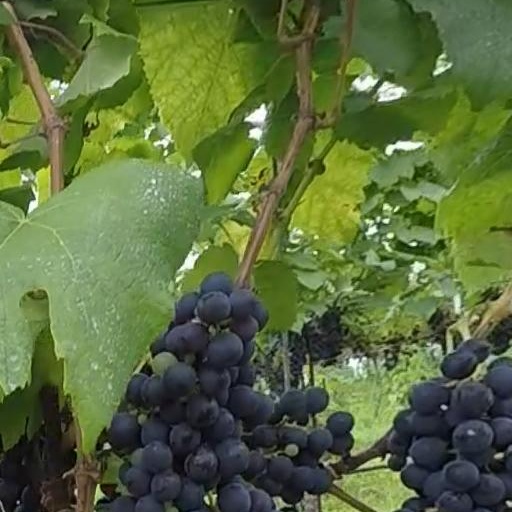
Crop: grape